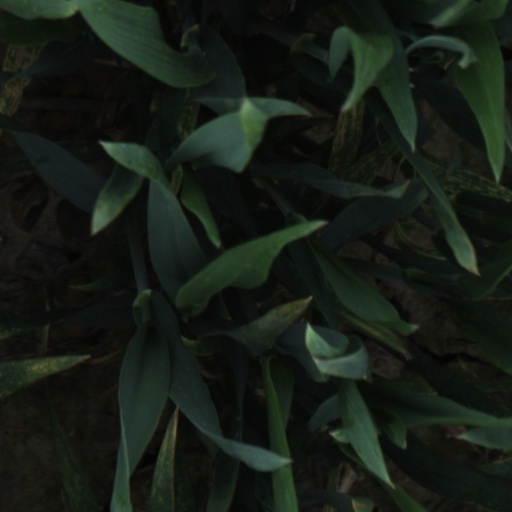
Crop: wheat